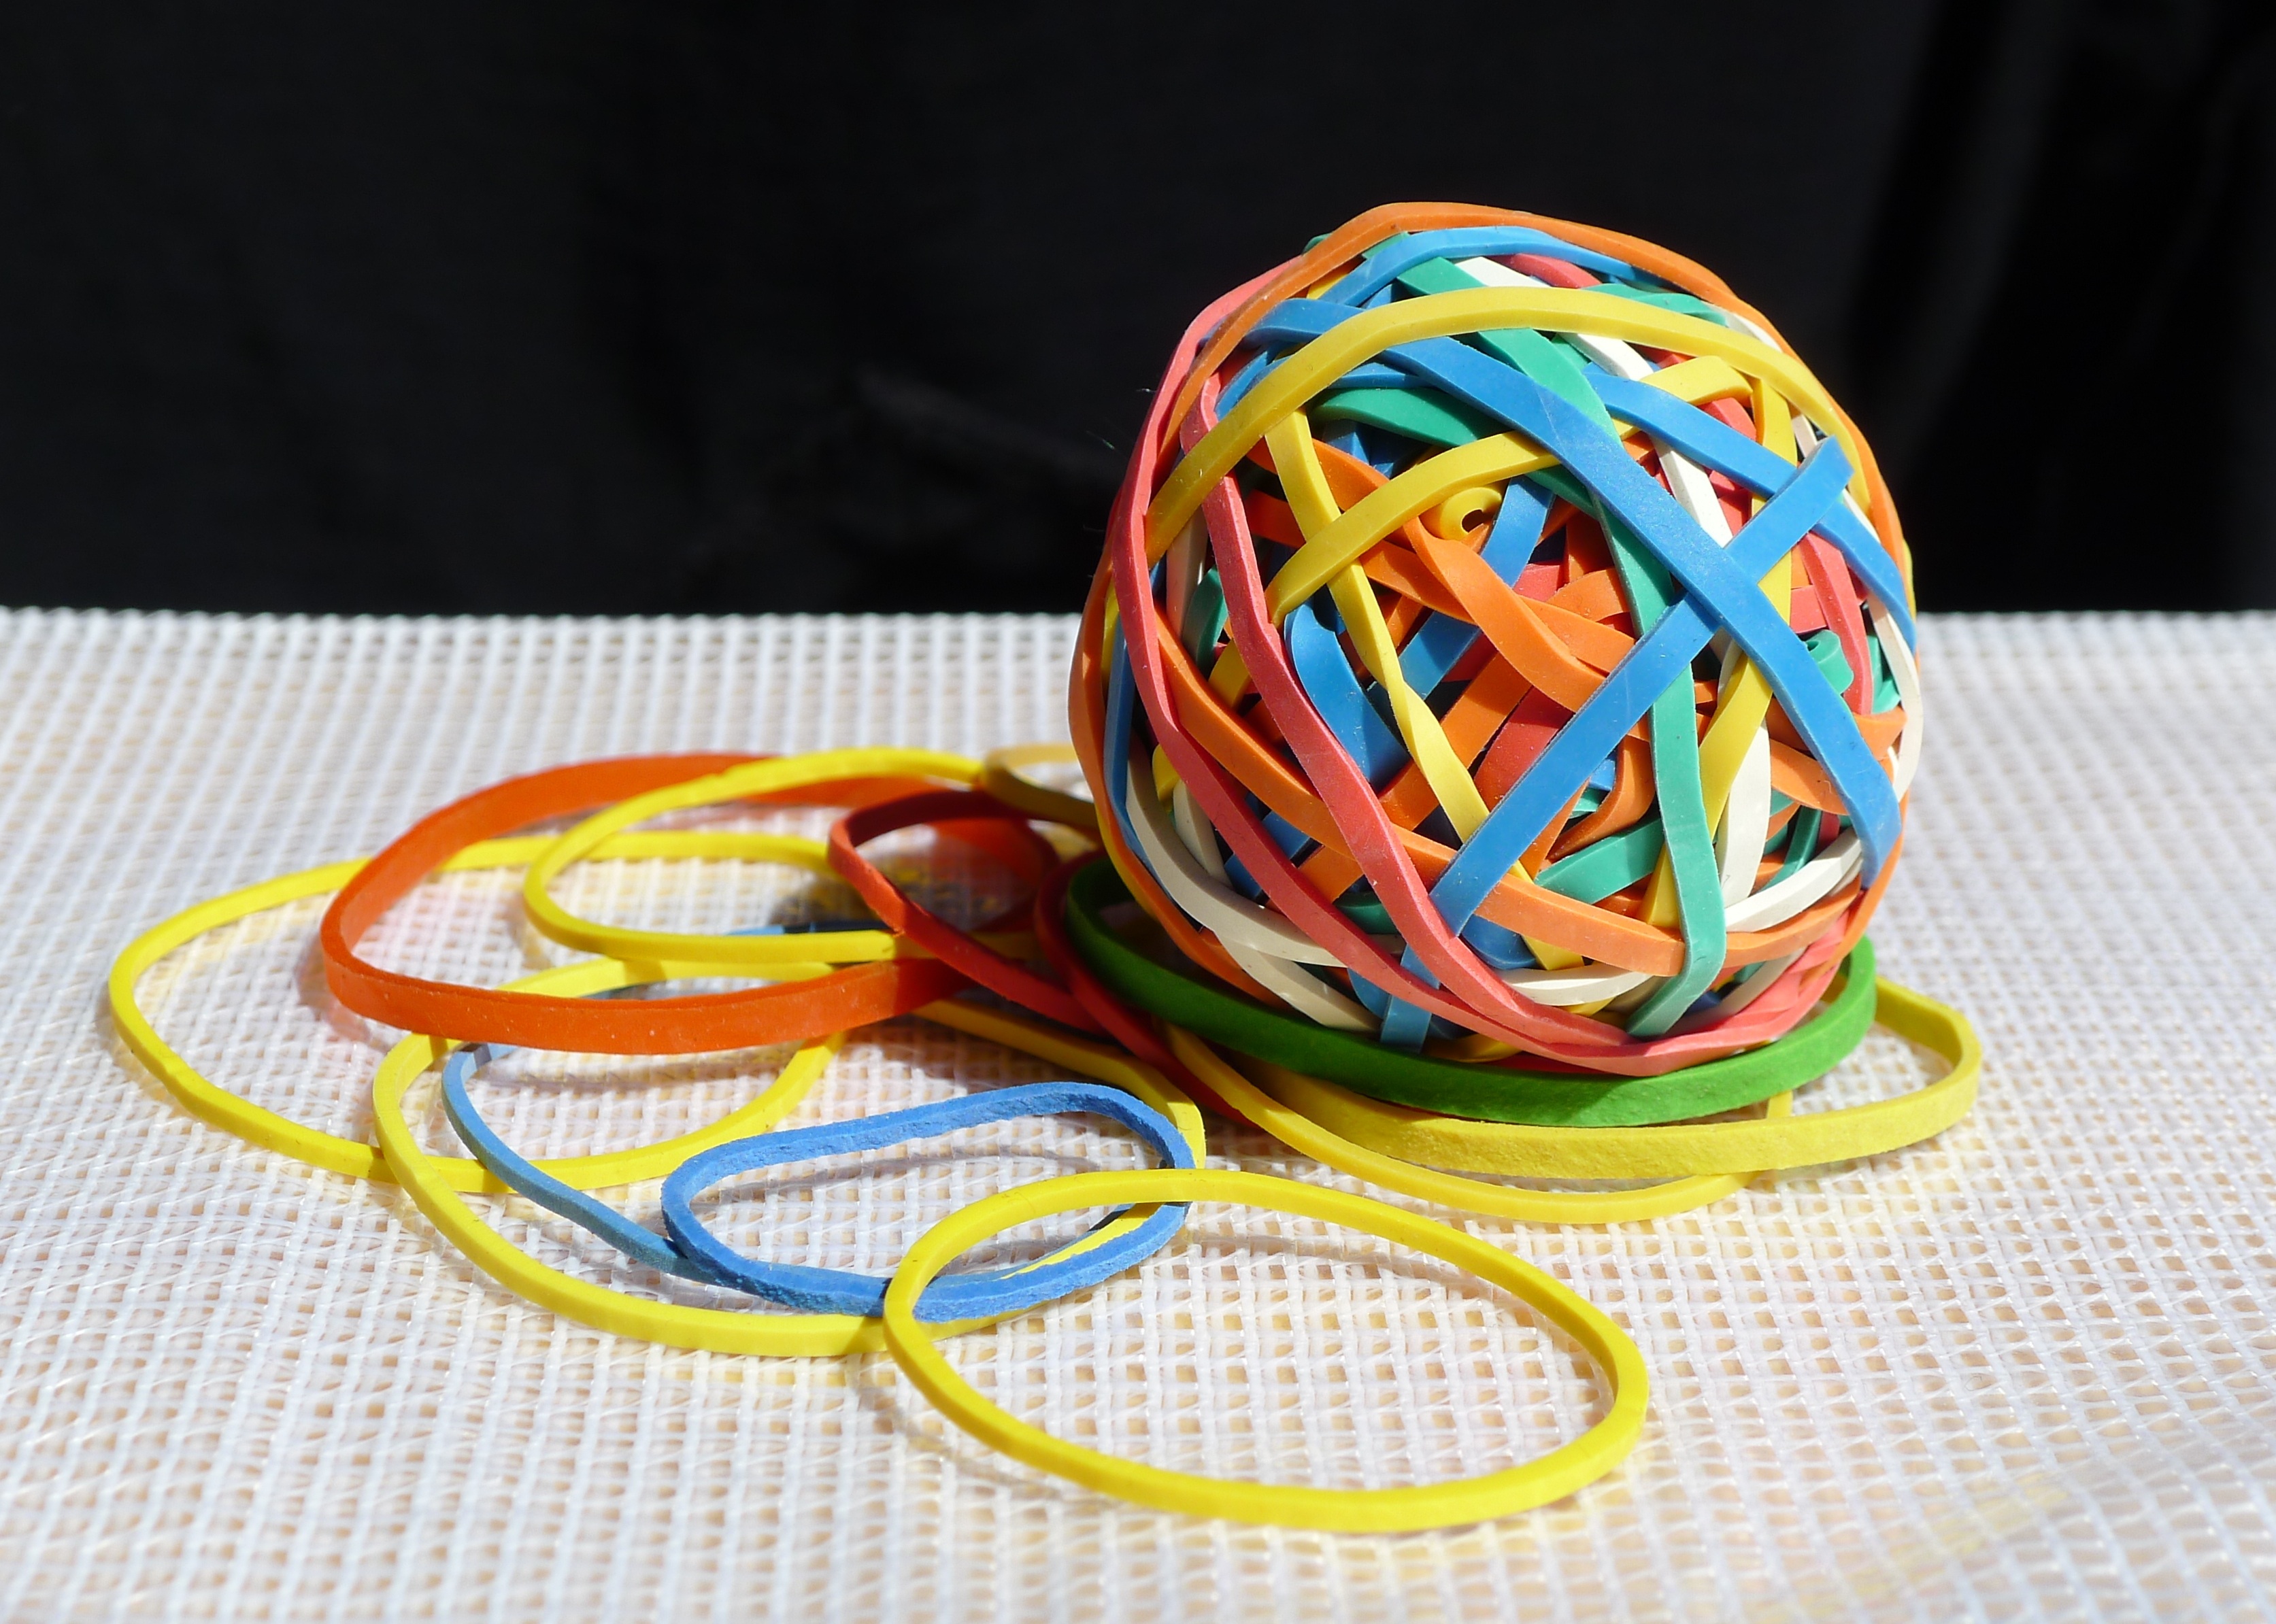
round, band, food, color, macro, colorful, yellow, circle, colour, ball, stationery, rubber, office supplies, rubber bands, elastic, elastic bands